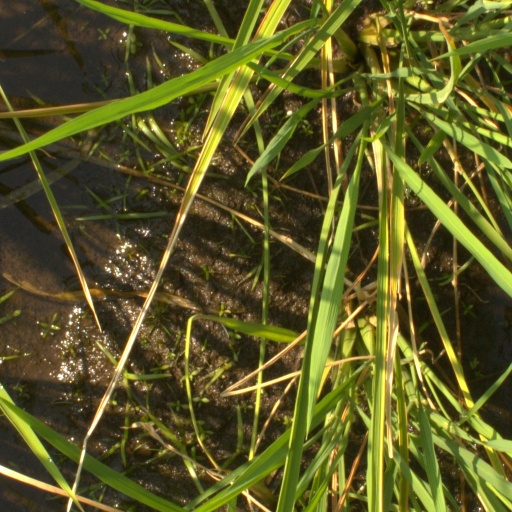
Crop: rice